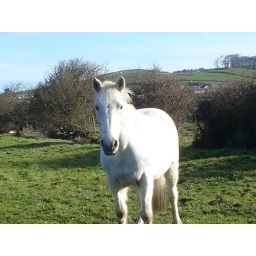
This is my lovely pony in the field the photo is about 3 years old! but he still looks cuteeee ;D